Liberation Class

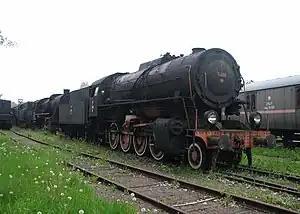
Polish Tr202-19 in a heritage park in Chabówka.

The Liberation Class was a class of 2-8-0 steam locomotives designed for heavy freight work in post-Second World War Europe. 120 were built by the Vulcan Foundry of Newton-le-Willows in 1946.